Cassville, Wisconsin

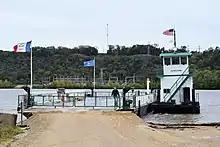
The Cassville Car Ferry on the Iowa side of the river

From late spring through early fall, the Cassville Car Ferry connects Cassville with rural Clayton County, Iowa, near Millville. (During periods of high water, the ferry may not operate).